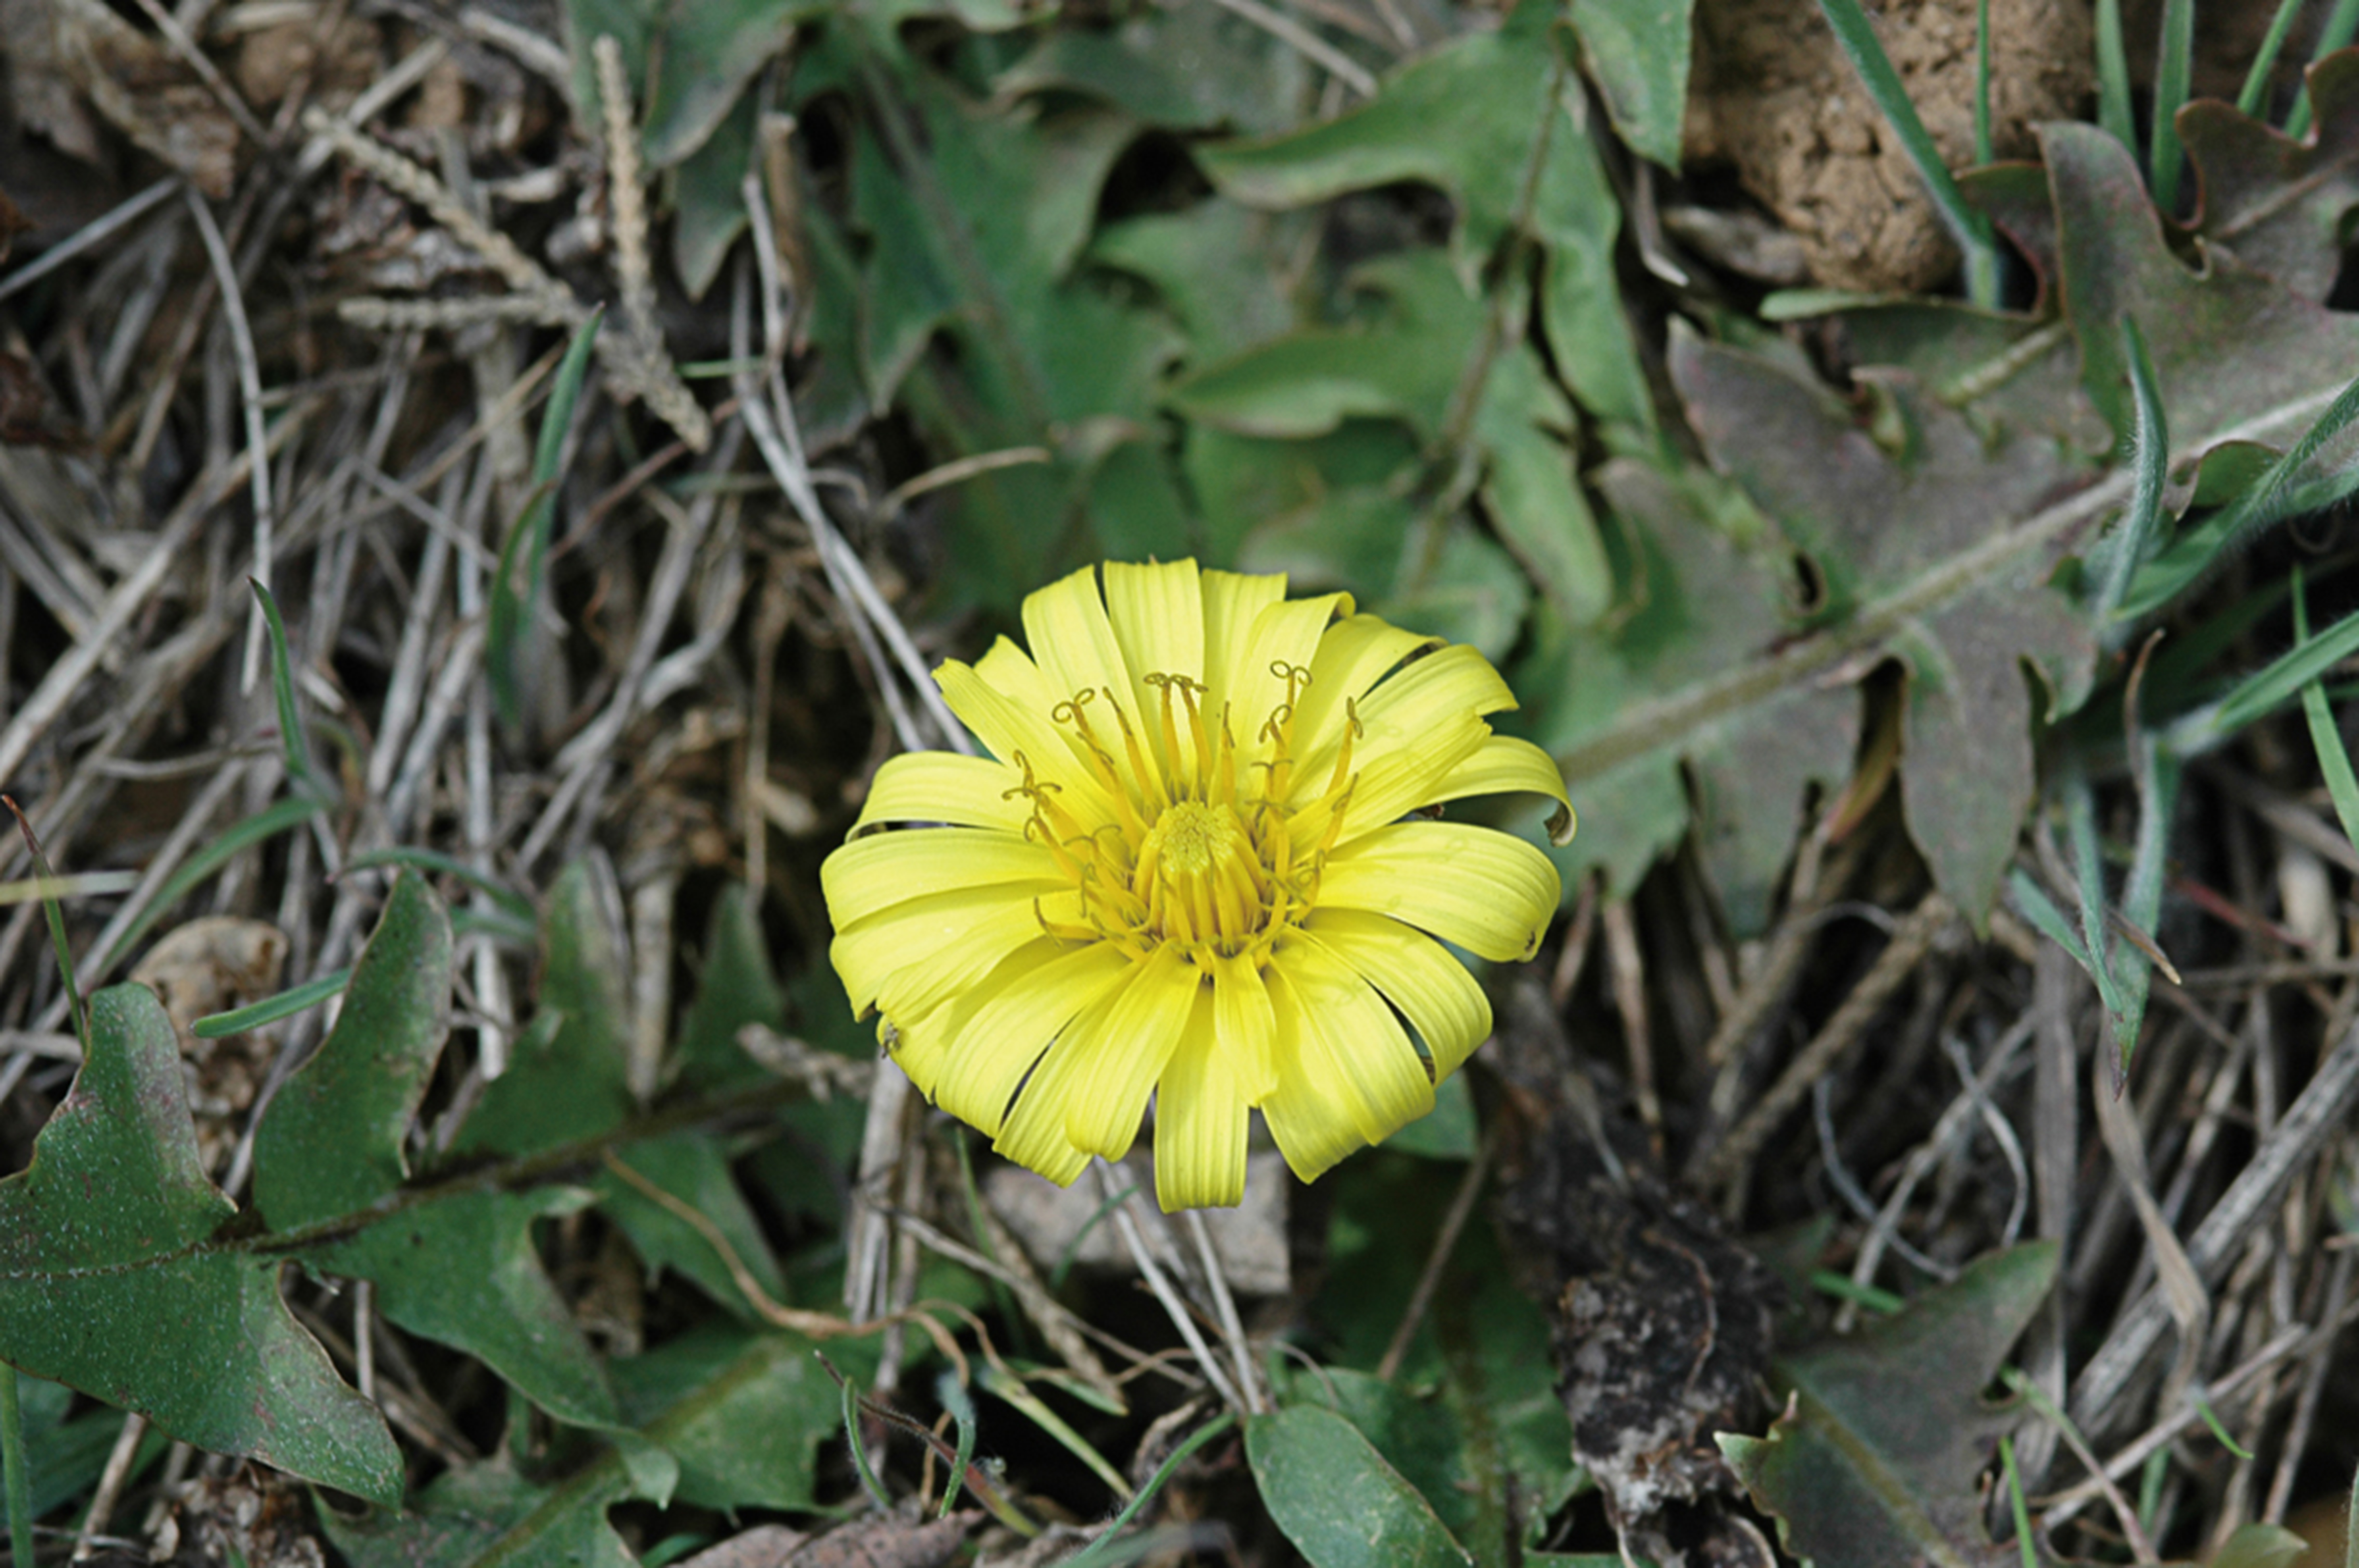
nature, plant, dandelion, leaf, flower, botany, yellow, flora, fauna, plants, wildflower, flowers, native, macro photography, republic of korea, flowering plant, daisy family, land plant